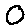
Label: 0